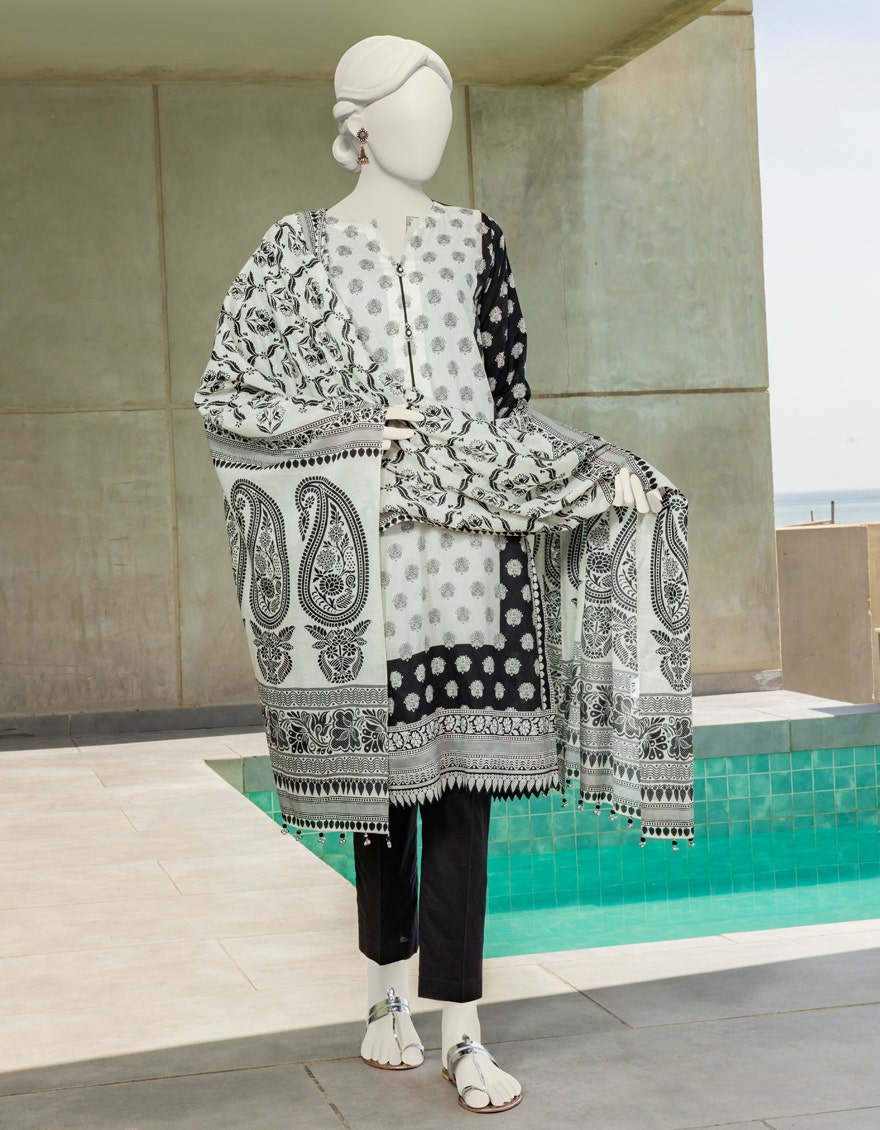
black multi paisley print lawn suit